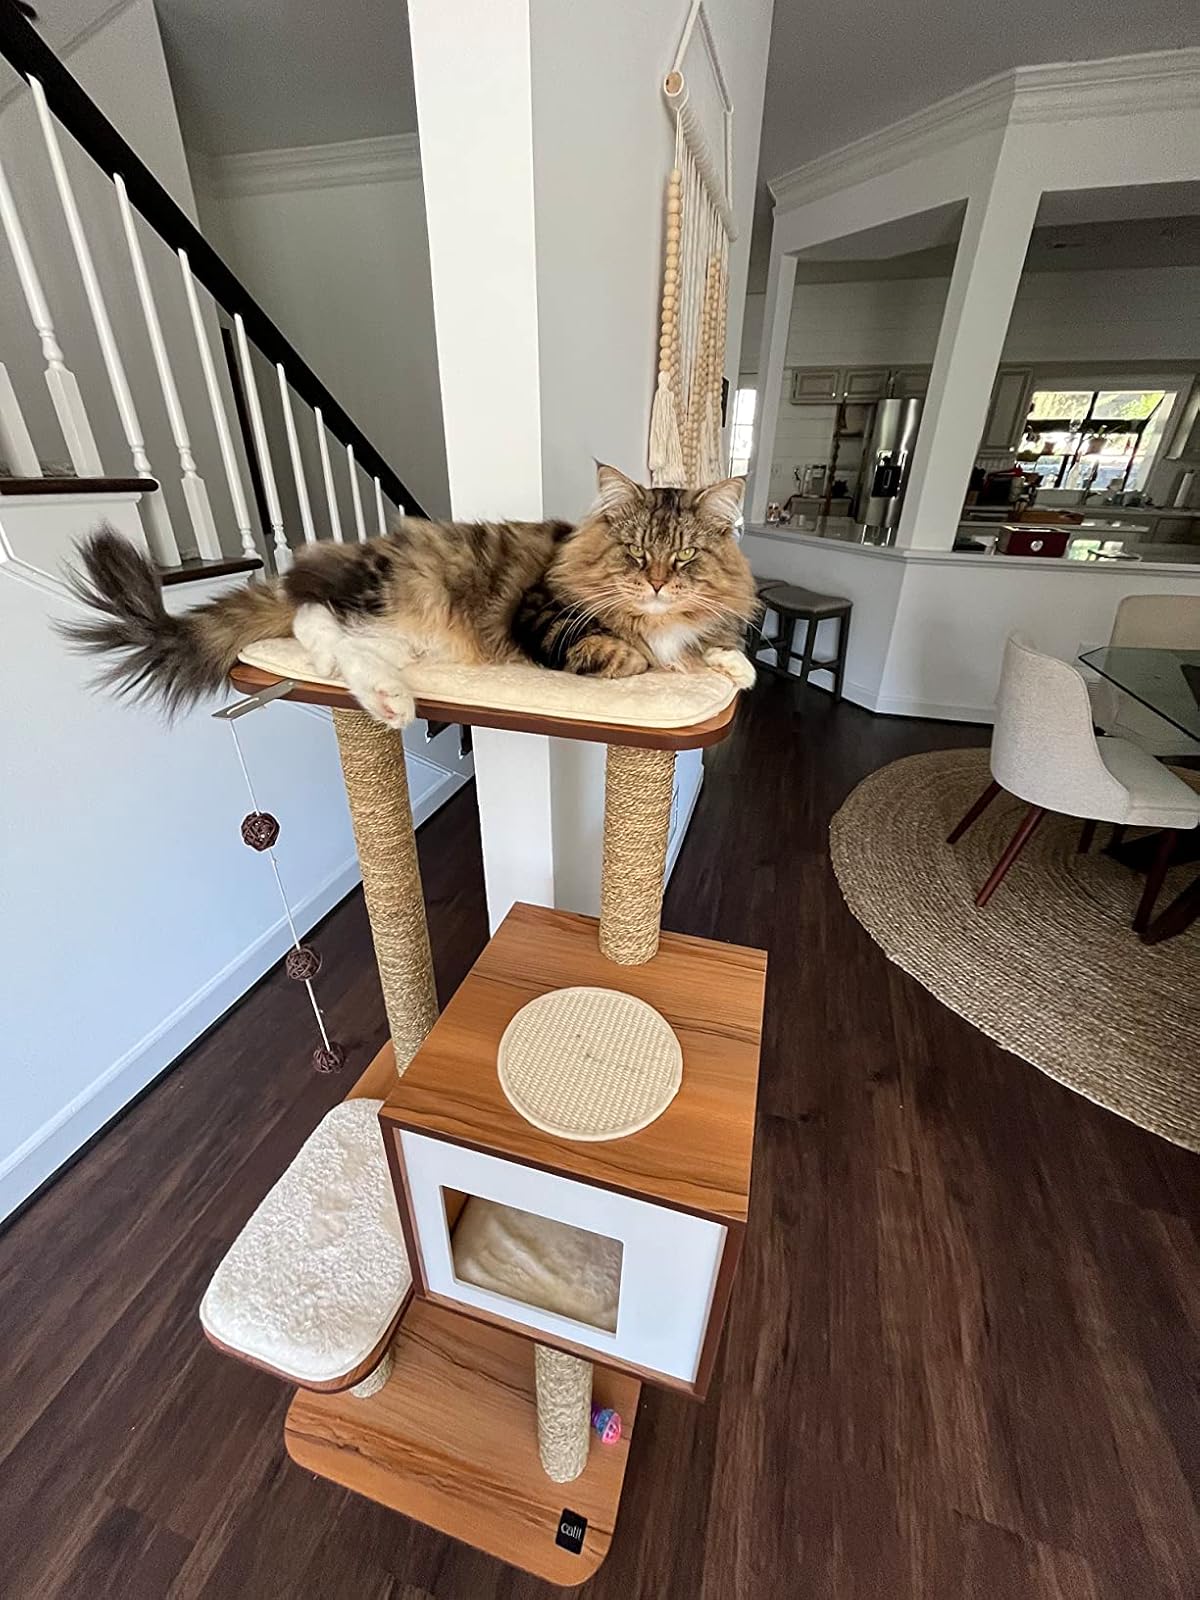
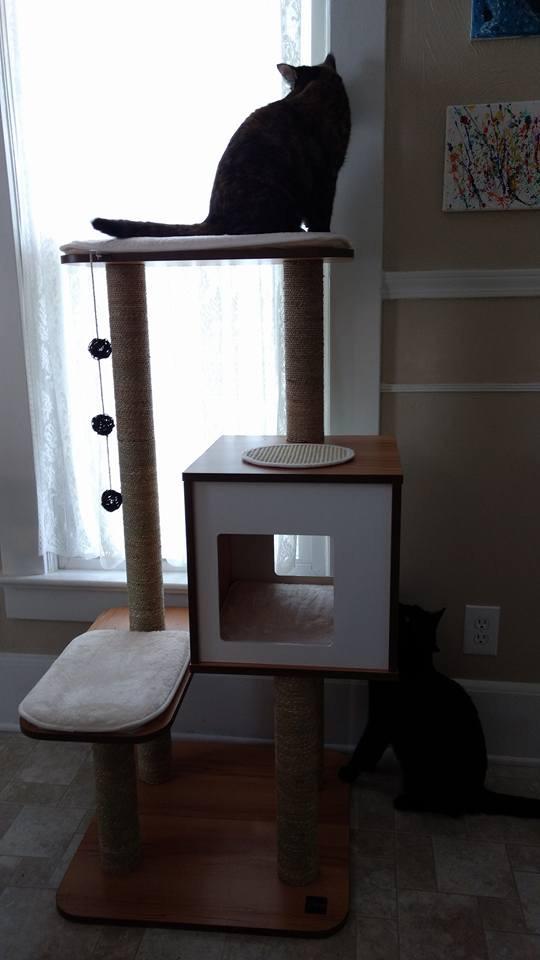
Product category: items_cat tree
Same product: yes